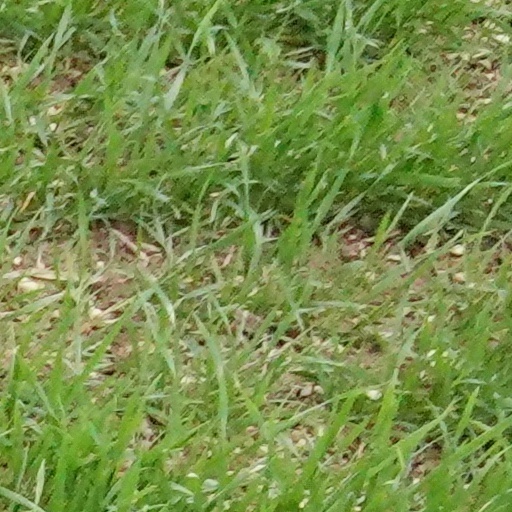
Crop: wheat